Michigan rap

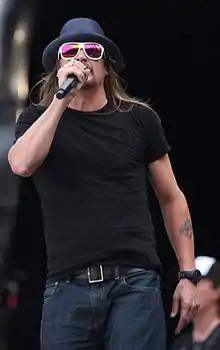
Kid Rock performing in Melbourne Dec 2013

Kid Rock, born Robert James Ritchie, is a versatile American musician known for his transition from the Detroit hip hop scene to mainstream success in Rap rock and later Country rock. As a self-taught musician, he plays every instrument in his band and oversees most of his album production. Starting with his debut Grits Sandwiches for Breakfast (1990), he evolved his style through independent releases like The Polyfuze Method (1993) and Early Mornin' Stoned Pimp (1996). The breakthrough came with Devil Without a Cause (1998) and Cocky (2001), blending hip hop, country, and rock. Notably, Cowboy (1999) pioneered the Country rap genre. His best-selling singles include Picture (2002) and All Summer Long (2008). Kid Rock shifted to Country rock from Rock n Roll Jesus (2007) onward. Politically, he supports the U.S. Republican Party, holding conservative views on fiscal and foreign policy while being more moderate on social issues.